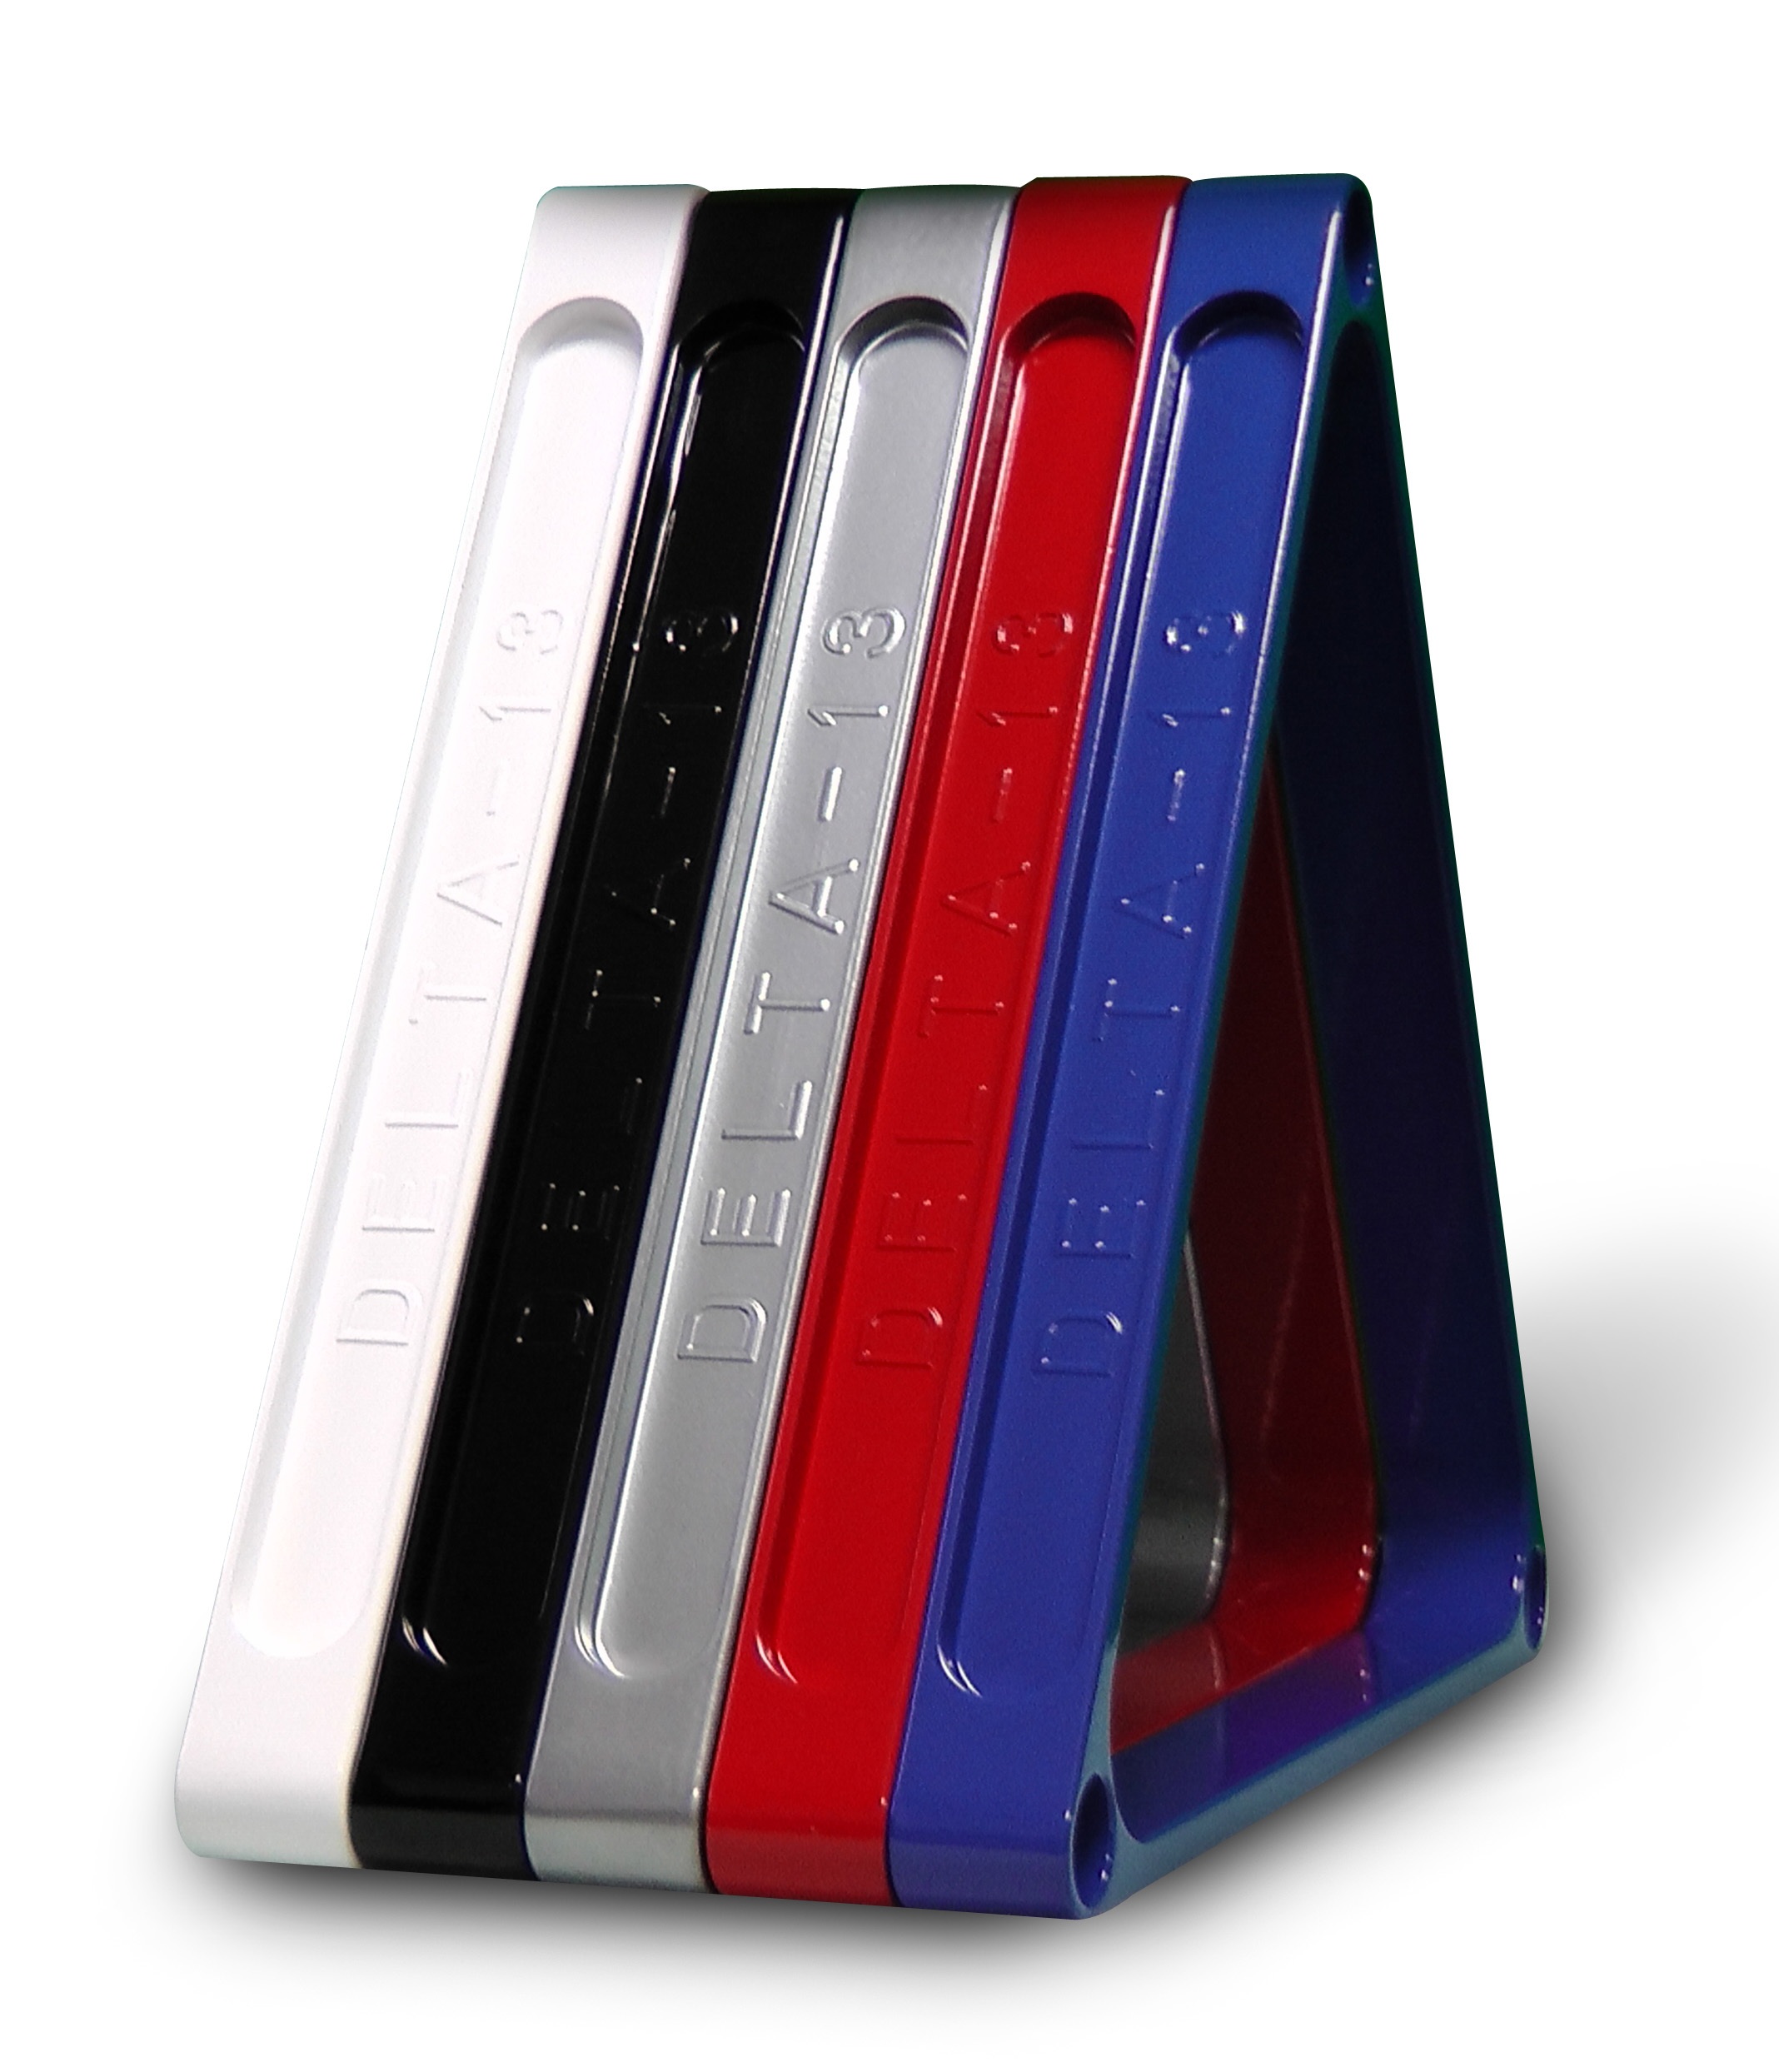
recreation, pool, gadget, rack, leisure, brand, product, font, ball, document, games, snooker, billiard